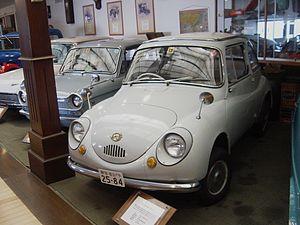
Les keijidōsha, ou « K-cars » en anglais, sont de petites automobiles vendues au Japon et qui bénéficient d'avantages variés et en particulier de taxes et de primes d'assurances réduites.